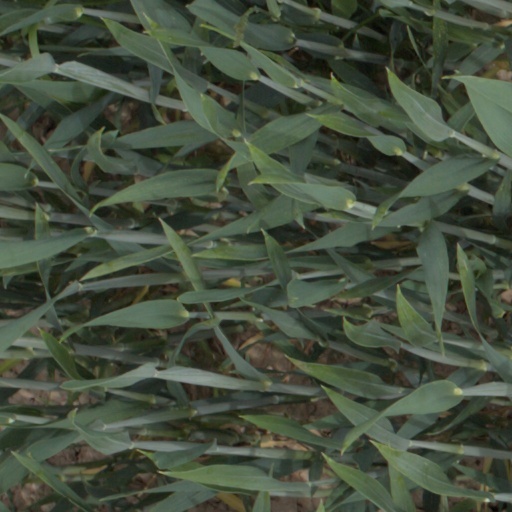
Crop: wheat